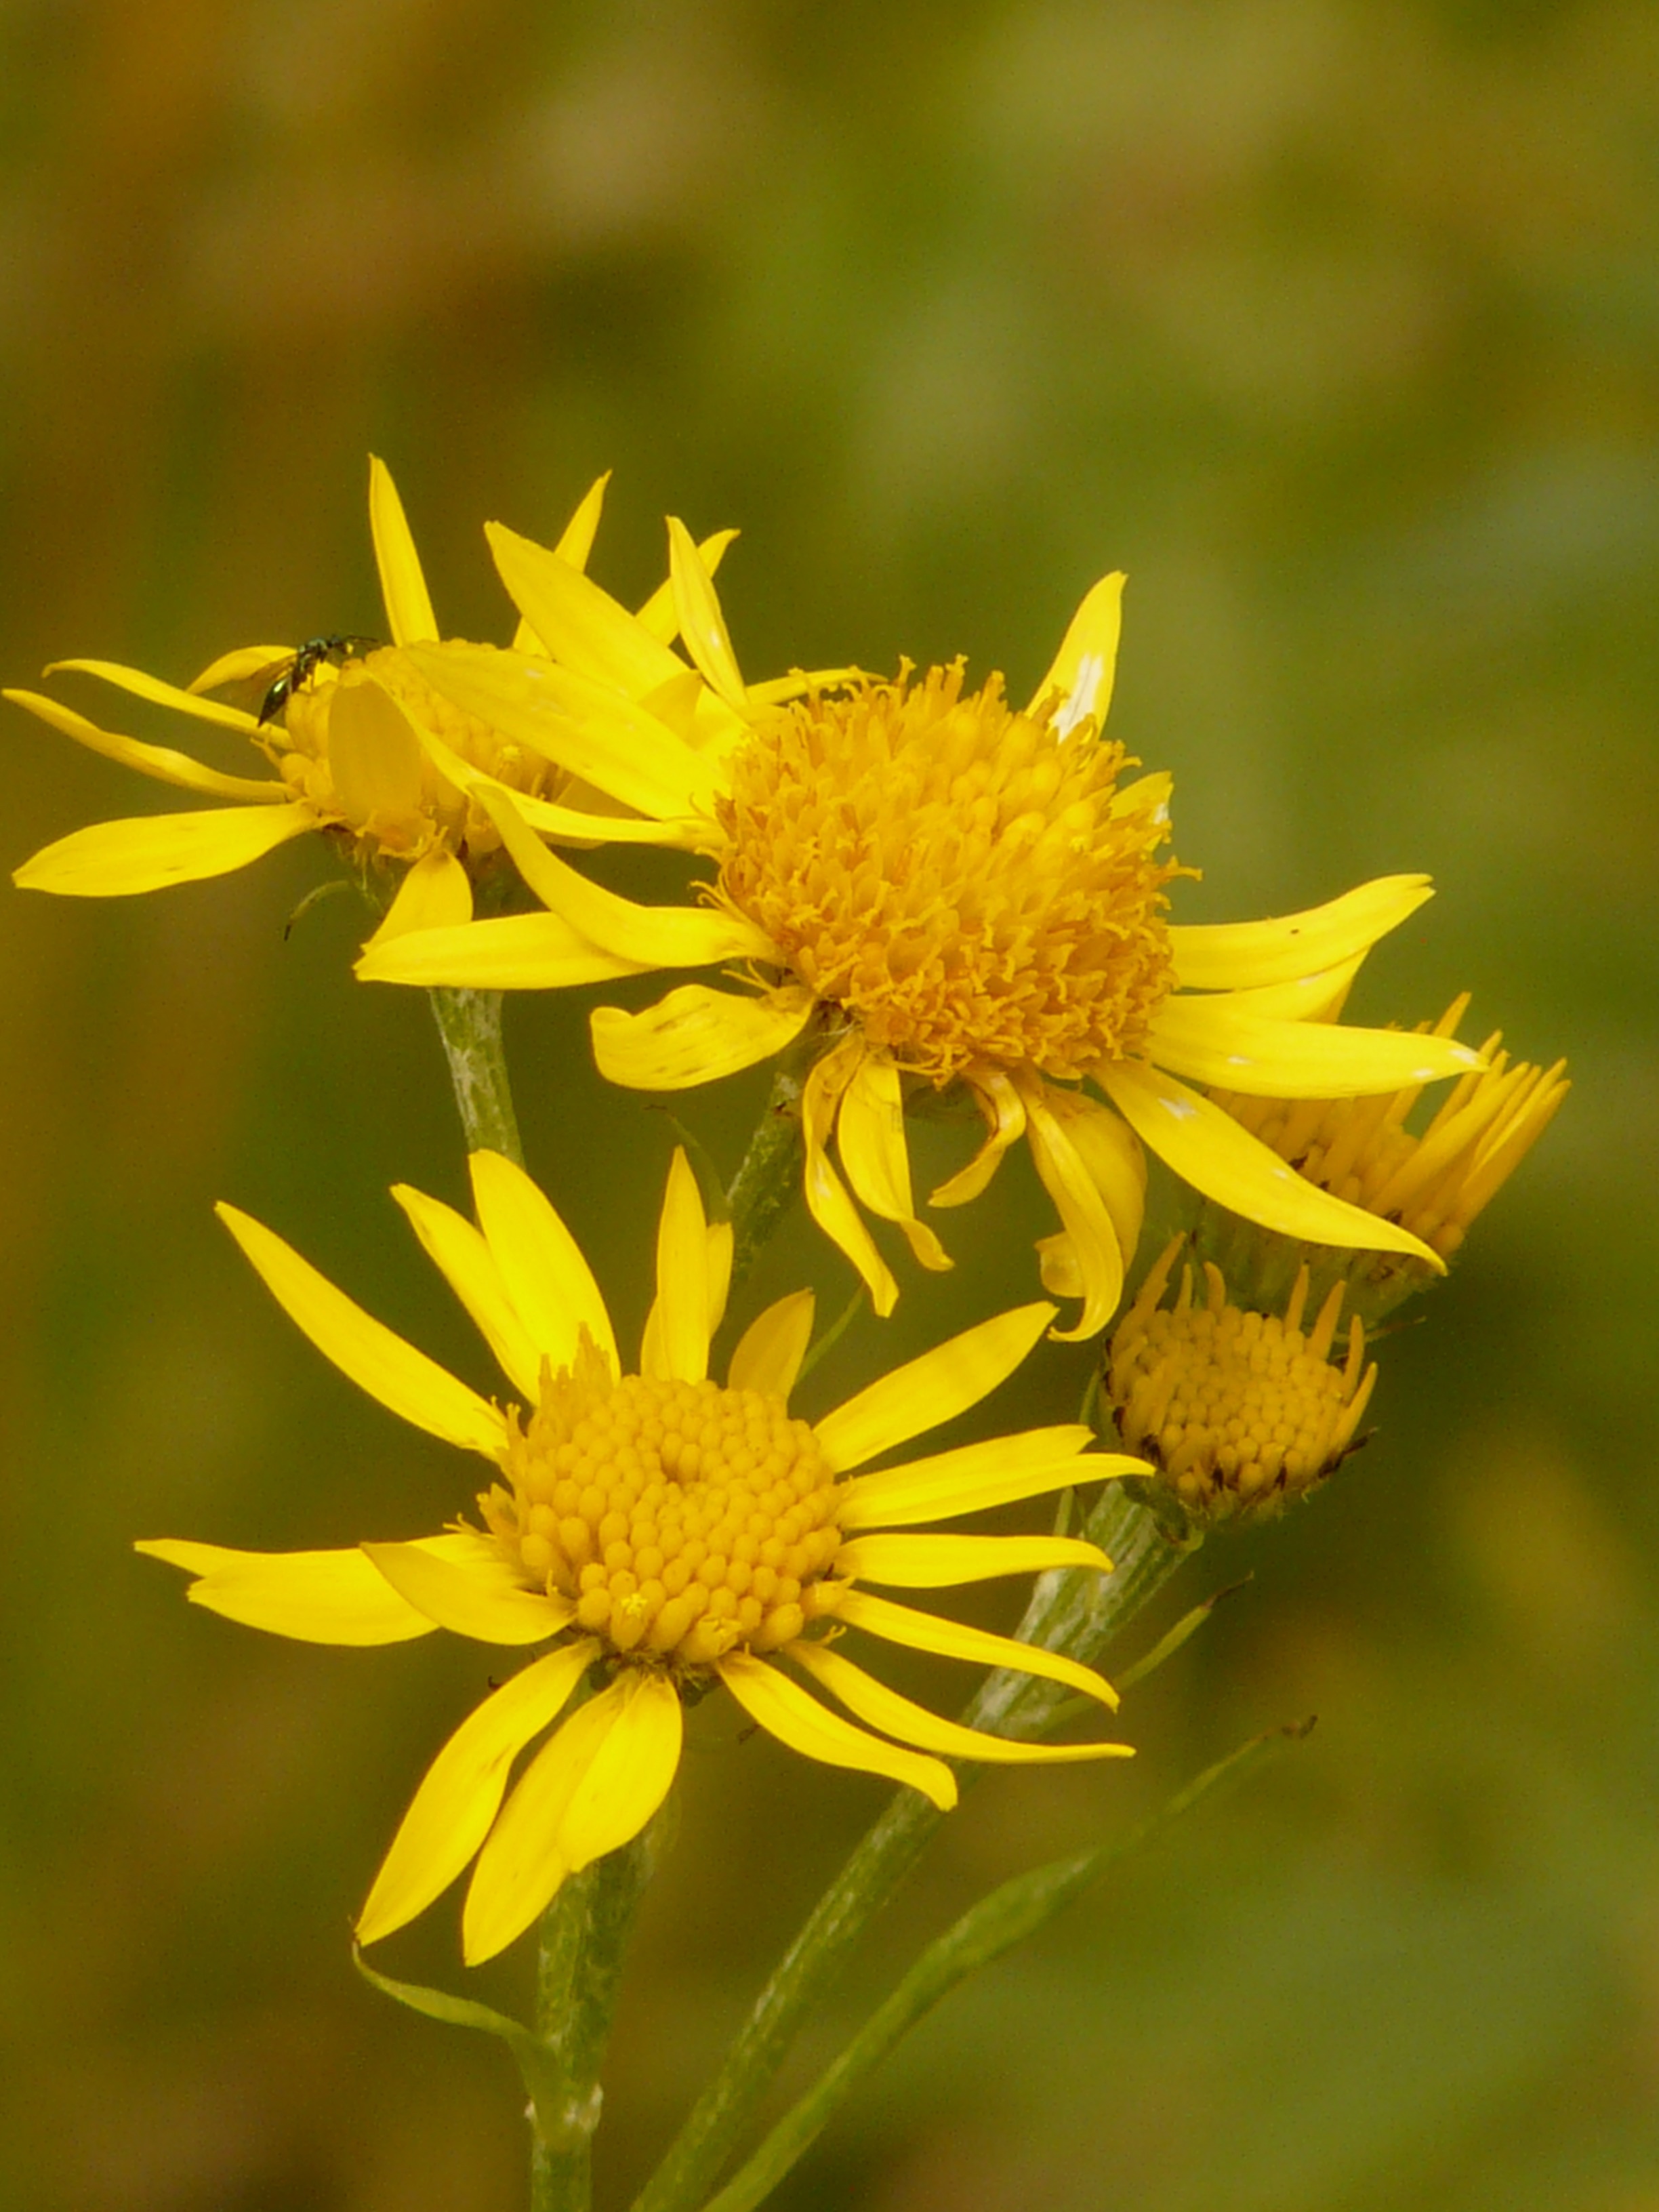
blossom, plant, prairie, flower, petal, bloom, botany, yellow, flora, wildflower, close up, nectar, medicinal plant, macro photography, flowering plant, daisy family, arnica, land plant, arnica montana